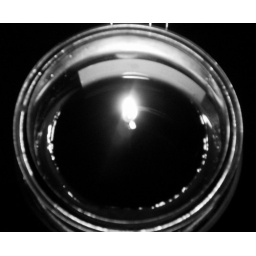
Candlelight in black & white